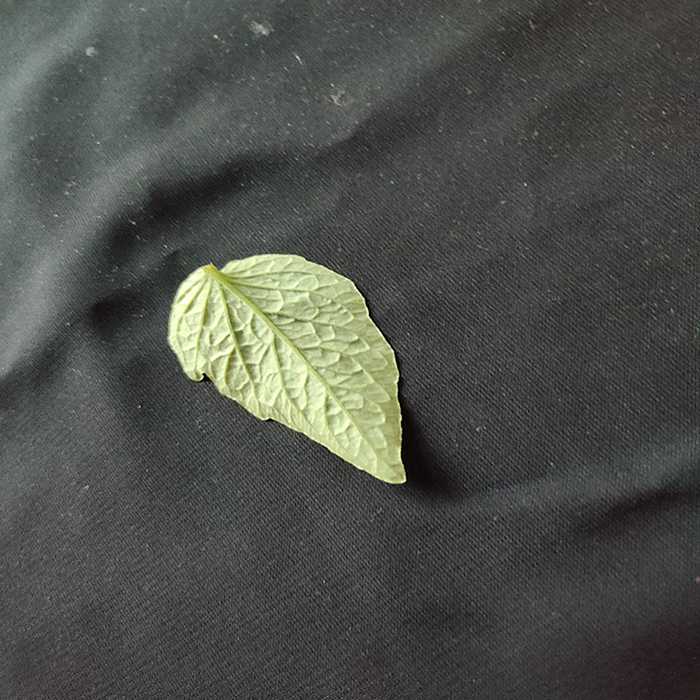
Plant: Tomato
Label: Tomato Fresh leaf